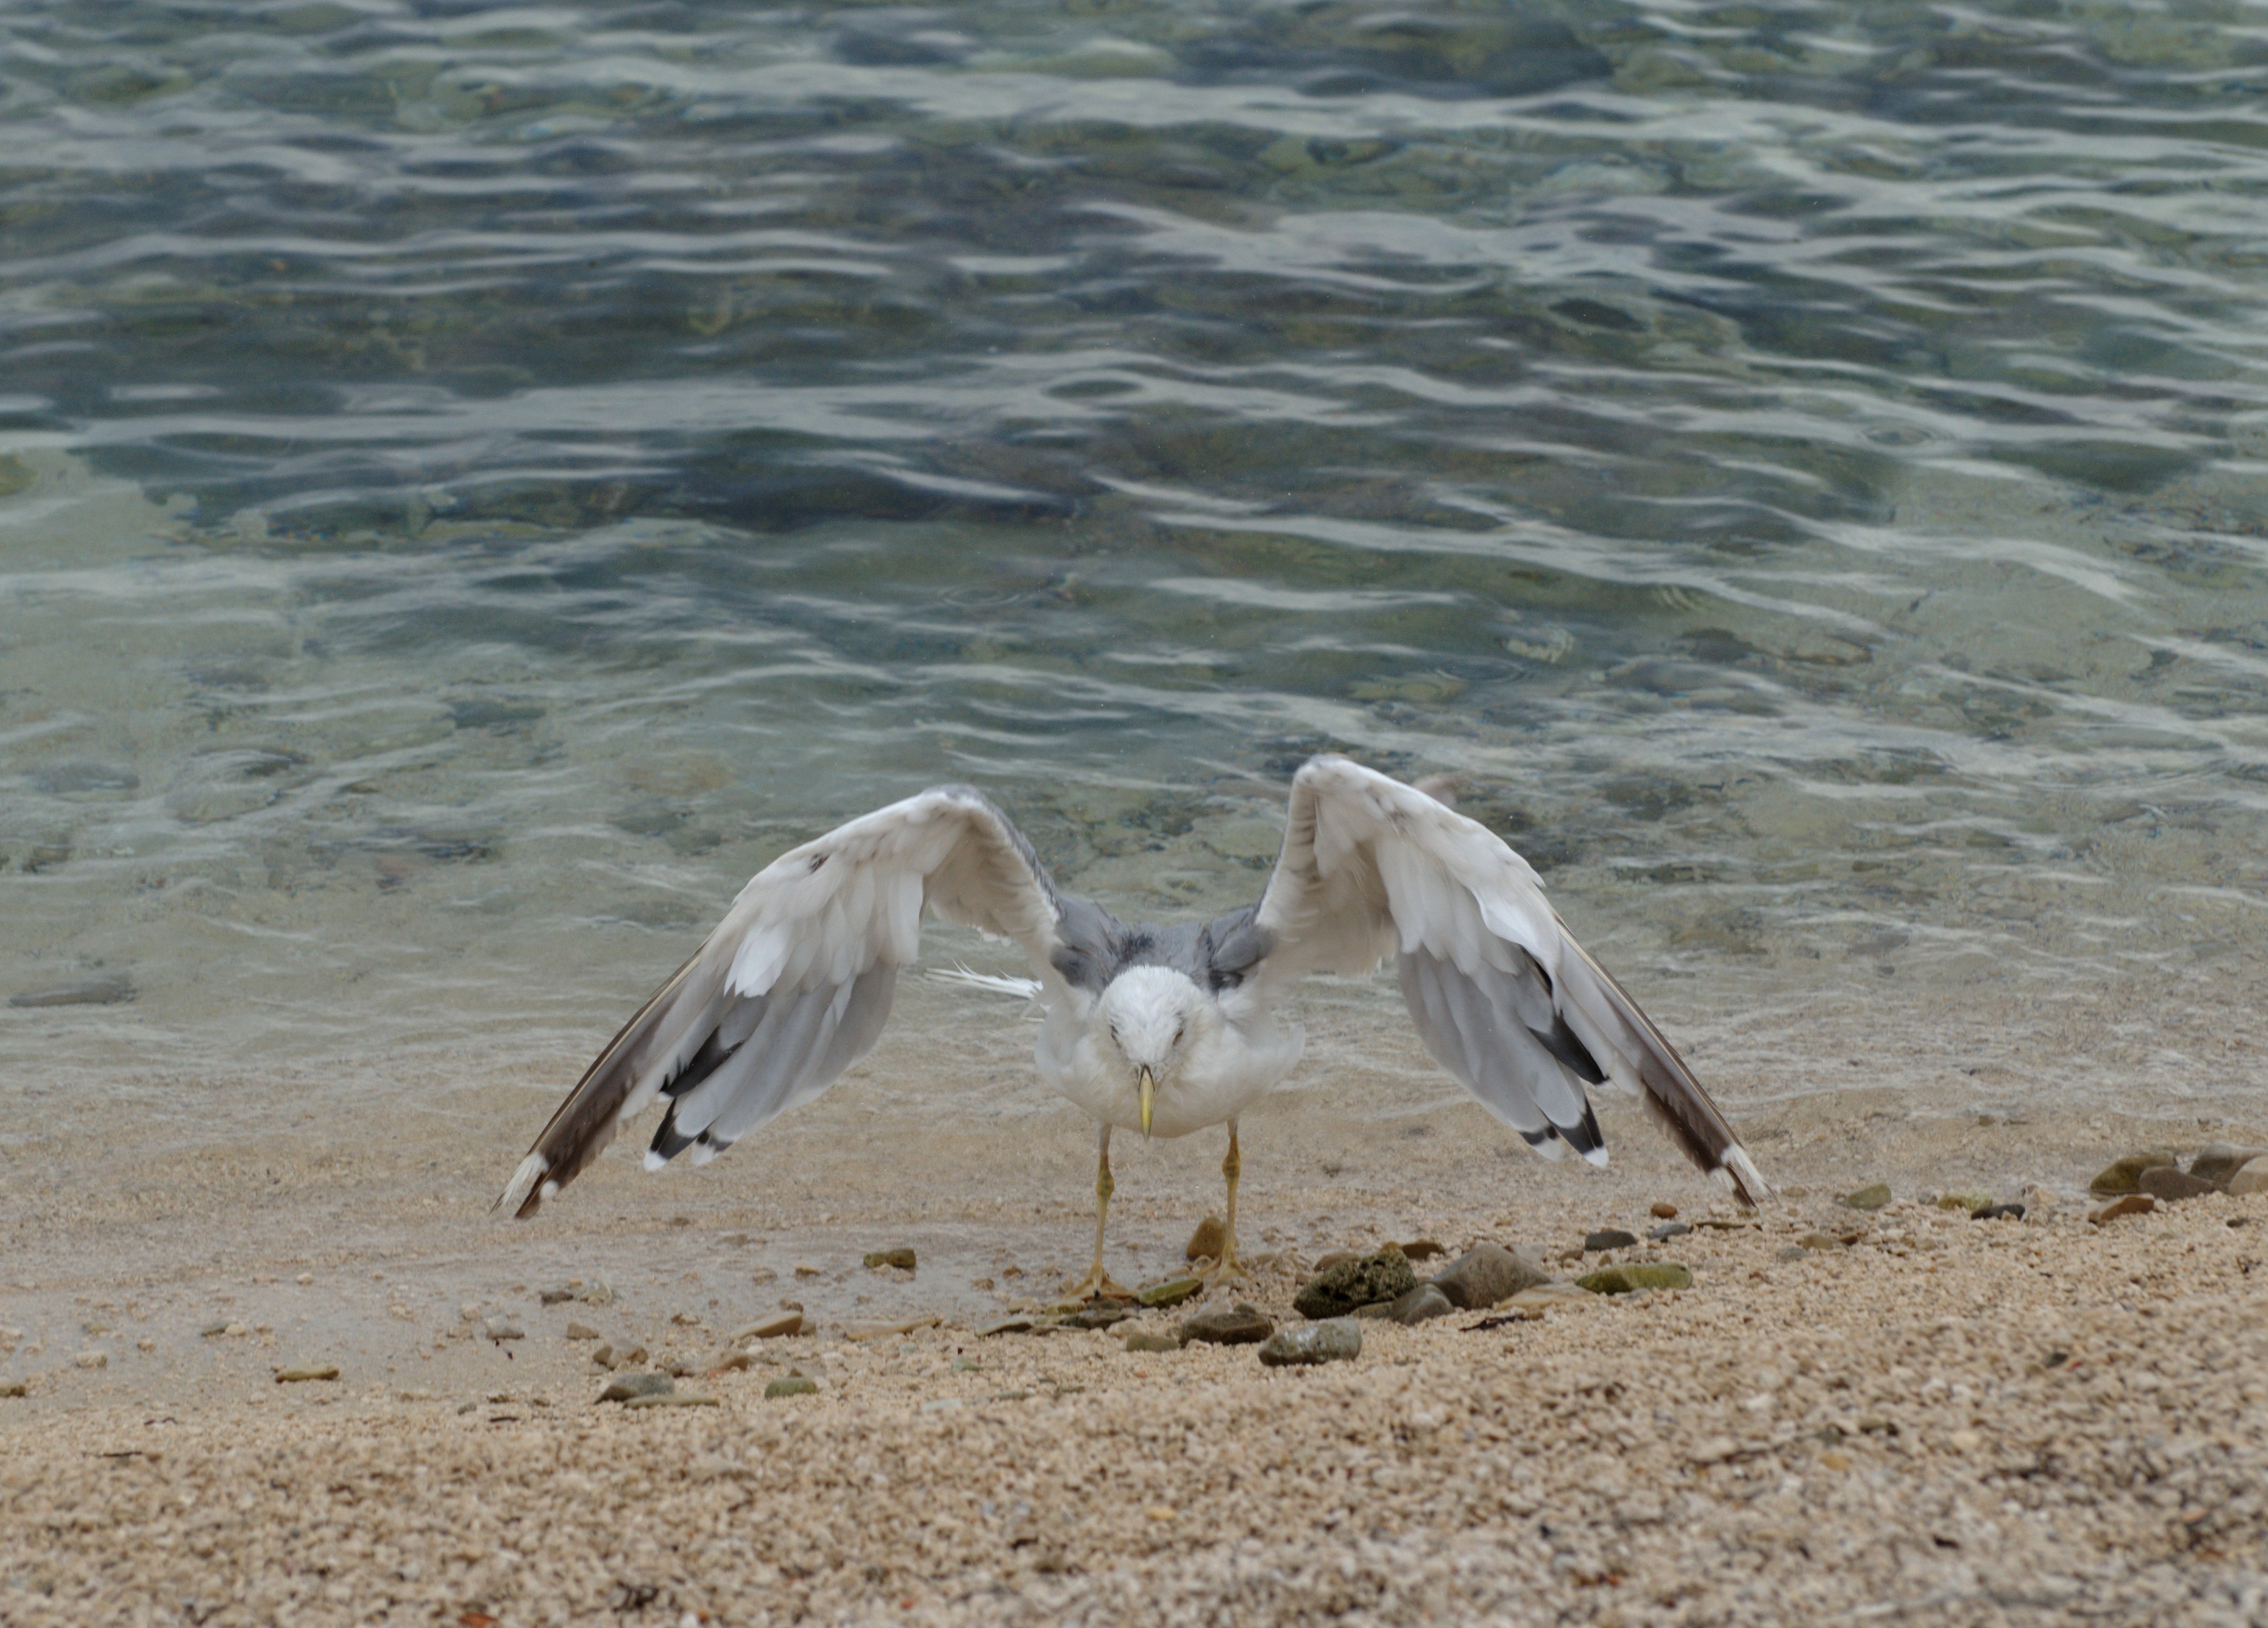
sea, nature, sand, bird, wing, seabird, seagull, wildlife, europe, gull, fauna, birds, croatia, vertebrate, heron, istria, shorebird, adriatic, rovigno, rovinj, jadran, istra, citrit